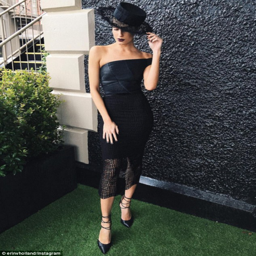
dramatic in a gothic - inspired black asymmetric dress and top hat